Texas Street

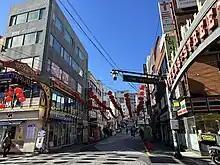
The Chinatown gate (left) and south Texas Street gate (right), directly across from each other. (2023)

In addition, South Korea and the People's Republic of China established diplomatic relations in late 1992, and Busan and Shanghai were made sister cities the following year. As such, efforts were made to revive parts of the district's former Chinese character. In 1999, the Shanghai Theme Street was built, with a Chinese-style gate, a Chinese-style community center, and other art projects. In 2007, this area was designated the Dong District Chinatown Special Zone, with further renovations planned.